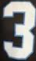
Number: 3